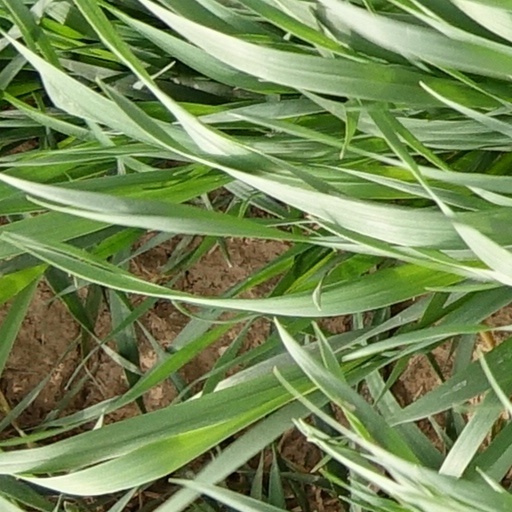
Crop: wheat